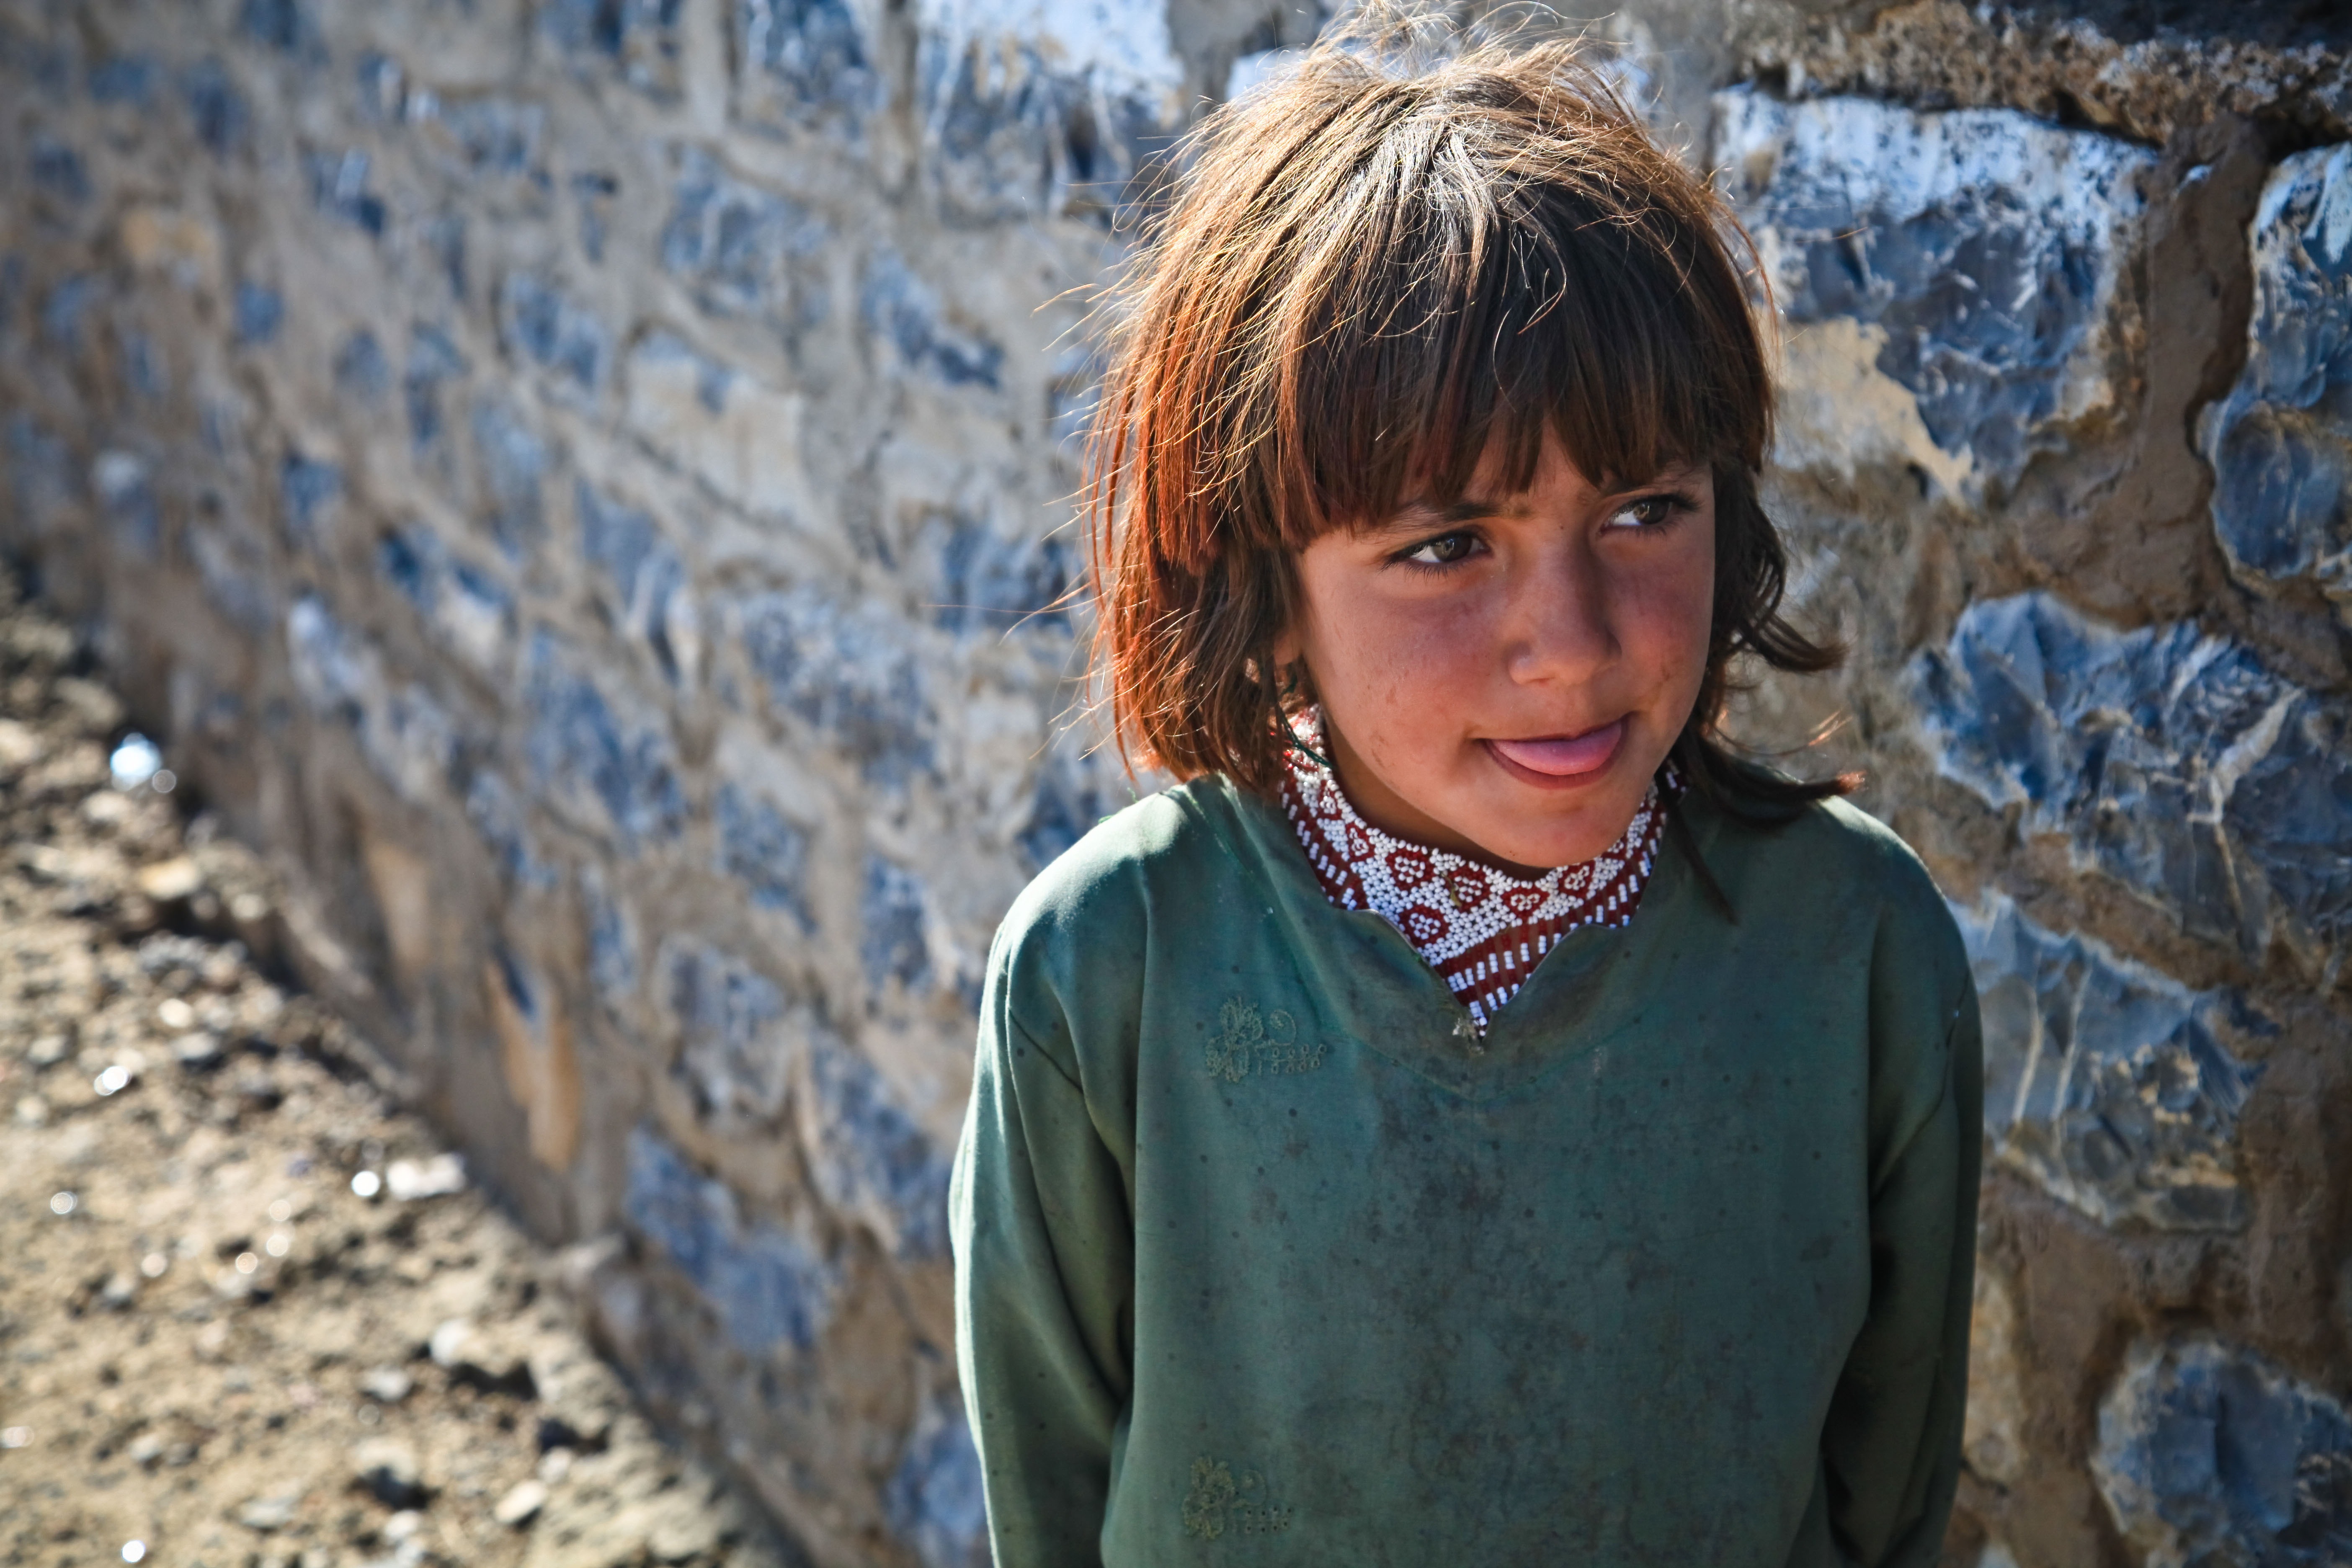
person, winter, people, girl, cute, wall, stone, male, thinking, portrait, model, spring, color, child, fashion, blue, season, temple, beauty, poverty, tongue, afghanistan, photo shoot, portrait photography